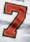
Number: 7